Graz

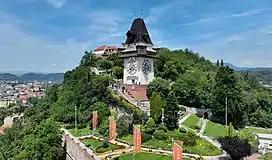
The Castle Hill with the Clock Tower

As of 1 January 2025, the city has a total population of 306,068 (with primary residence status or Hauptwohnsitz), out of which are 215,785 (71%) with Austrian citizenship, 43,338 (14%) with EU citizenship, and 46,945 (15%) non-EU nationals.